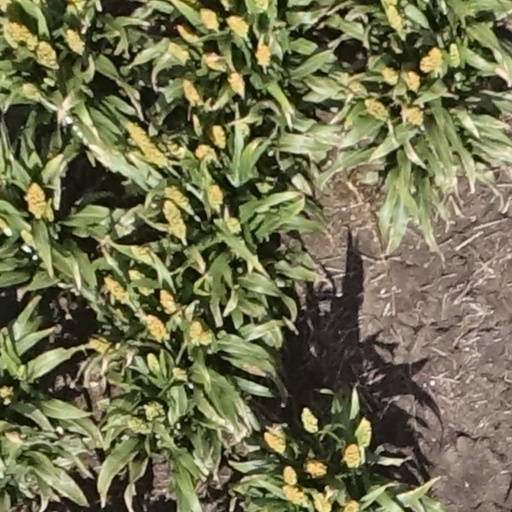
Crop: sorghum